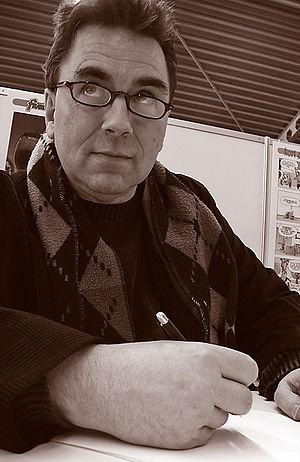
Willem Ritstier est un auteur de bande dessinée et illustrateur néerlandais. Il est particulièrement connu pour son activité de scénariste de bande dessinée en association au dessinateur Minck Oosterveer.